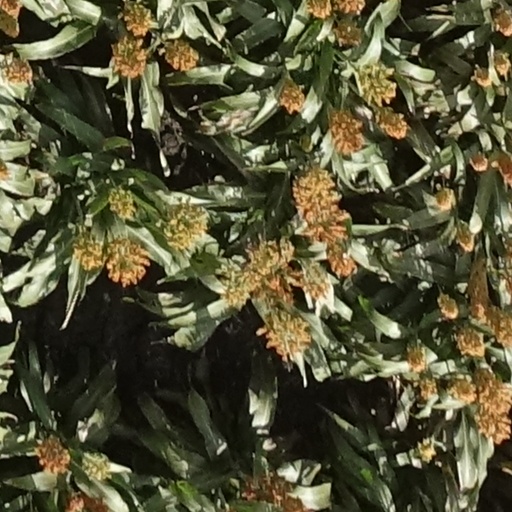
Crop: sorghum